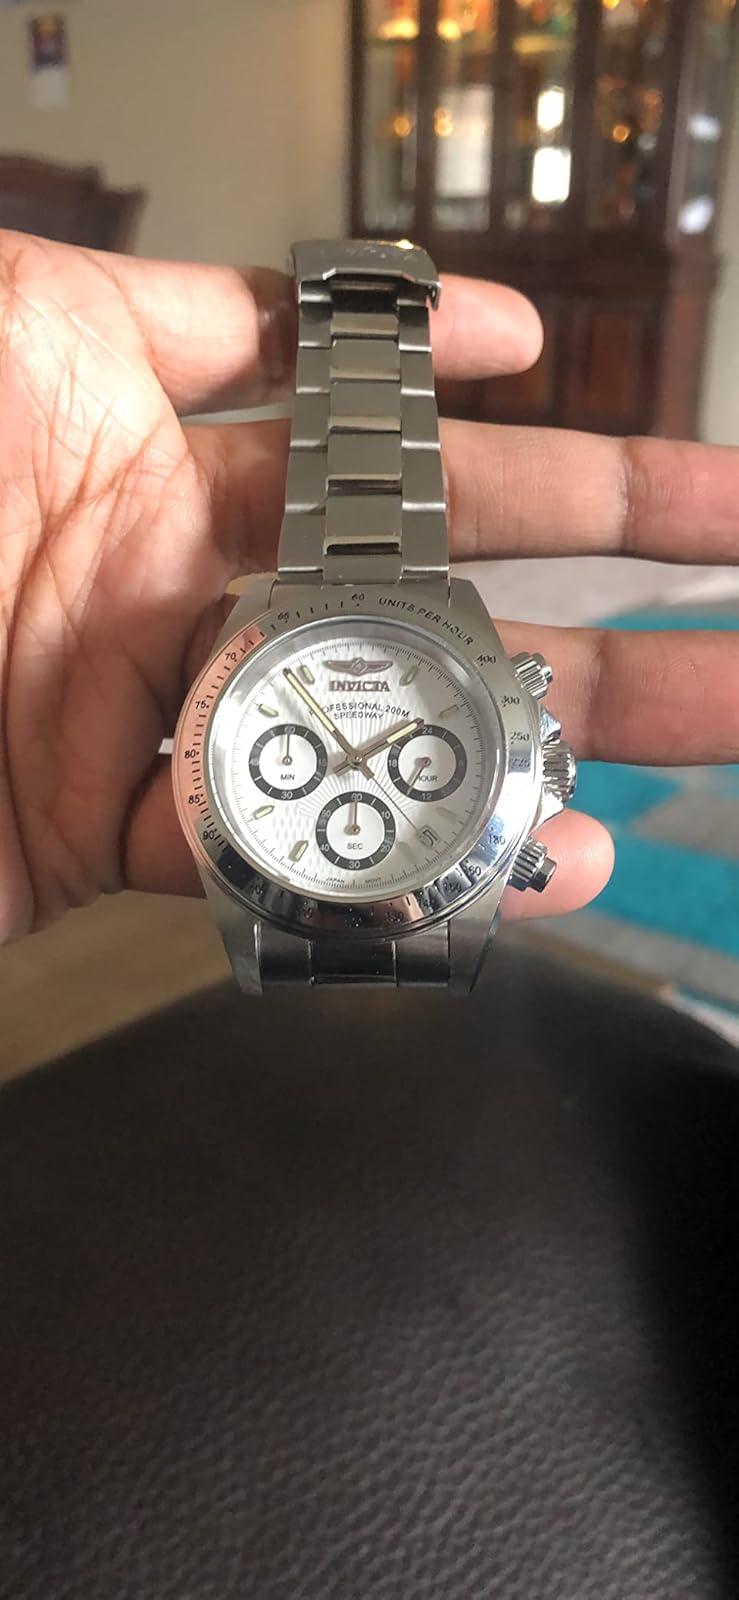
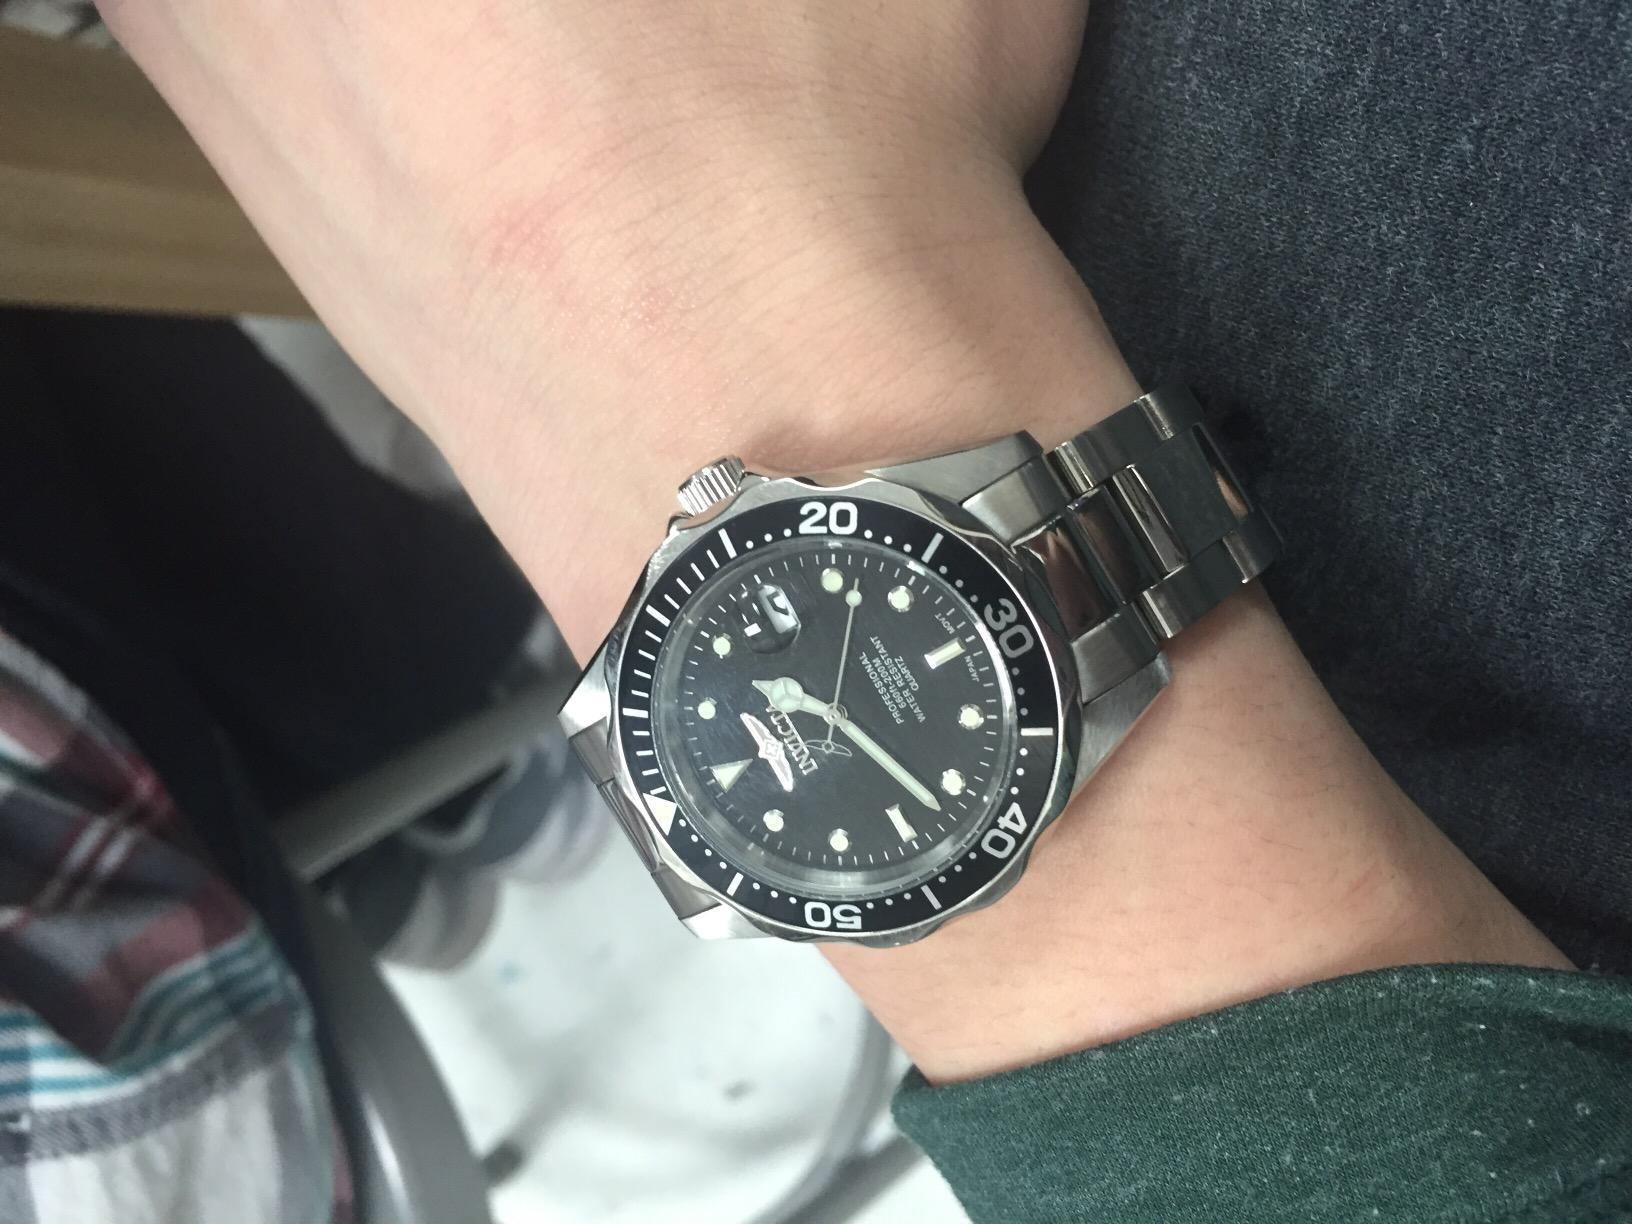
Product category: accessories_watch
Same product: no